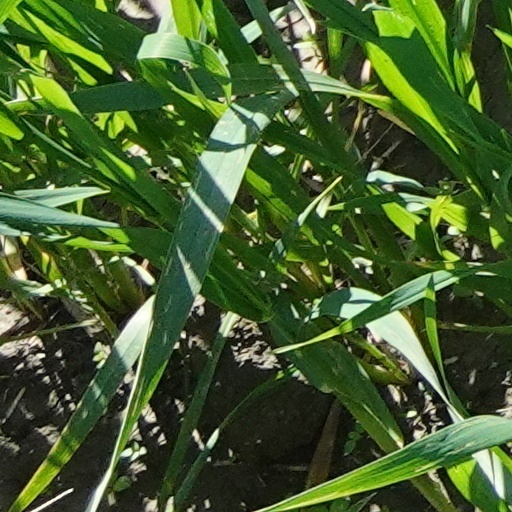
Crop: wheat